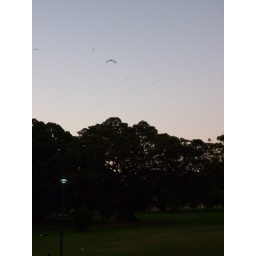
Ginormous bats flying through the dusk sky around the park behind the Opera House.